Mark Mallman

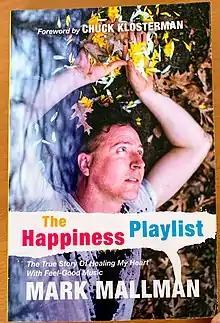

In the wake of his mother's death and a breakup with a longtime girlfriend, Mallman found himself struggling to listen to music that might trigger or amplify his despair, including previous favorites such as Joy Division. In late 2014, in hopes of changing his mood, he compiled a playlist of 50 feel-good songs and decided to listen to nothing but the playlist for the entire winter. He also began journaling, the results of which eventually morphed into a memoir, "The Happiness Playlist: The True Story of Healing My Heart With Feel-Good Music."